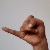
The image shows a hand gesture representing the letter 'J' in Indian Sign Language.